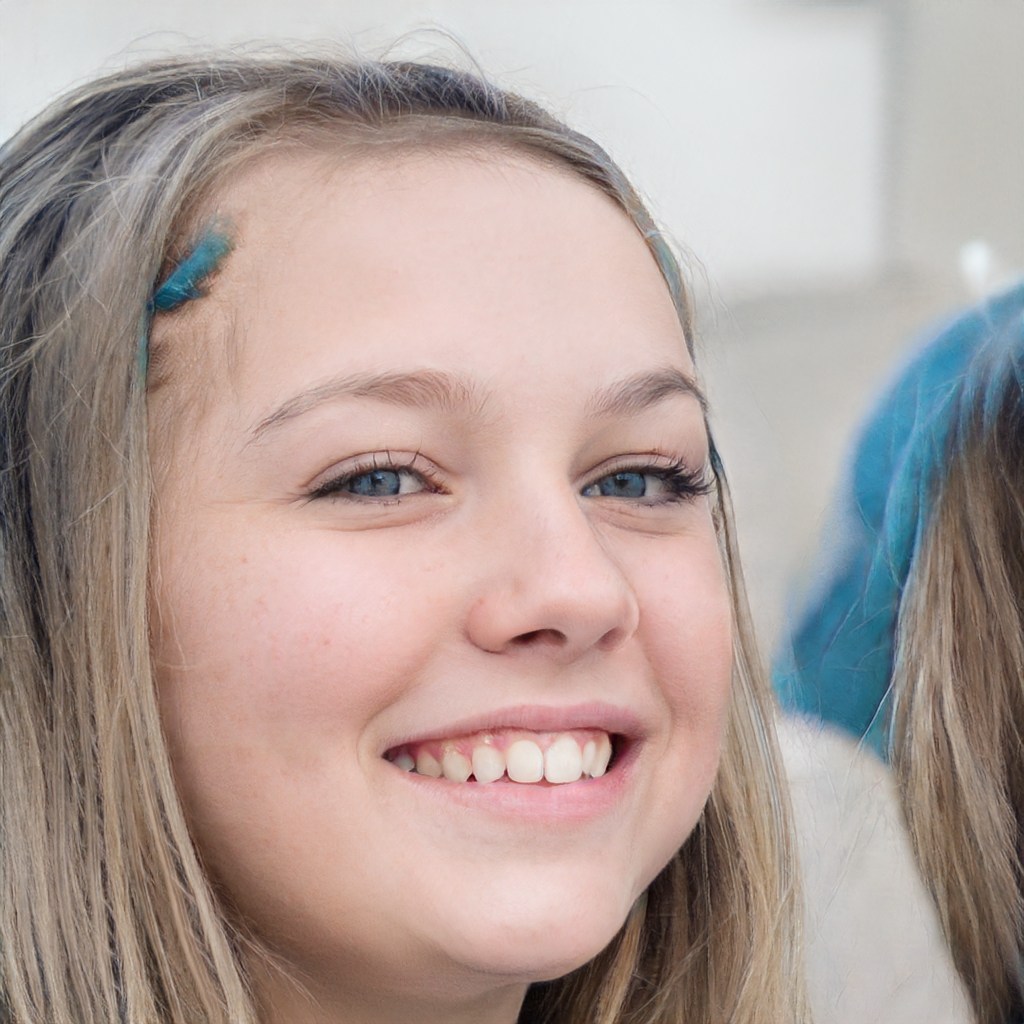
Gender: Female